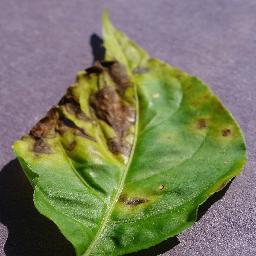
Label: Pepper,_bell___Bacterial_spot